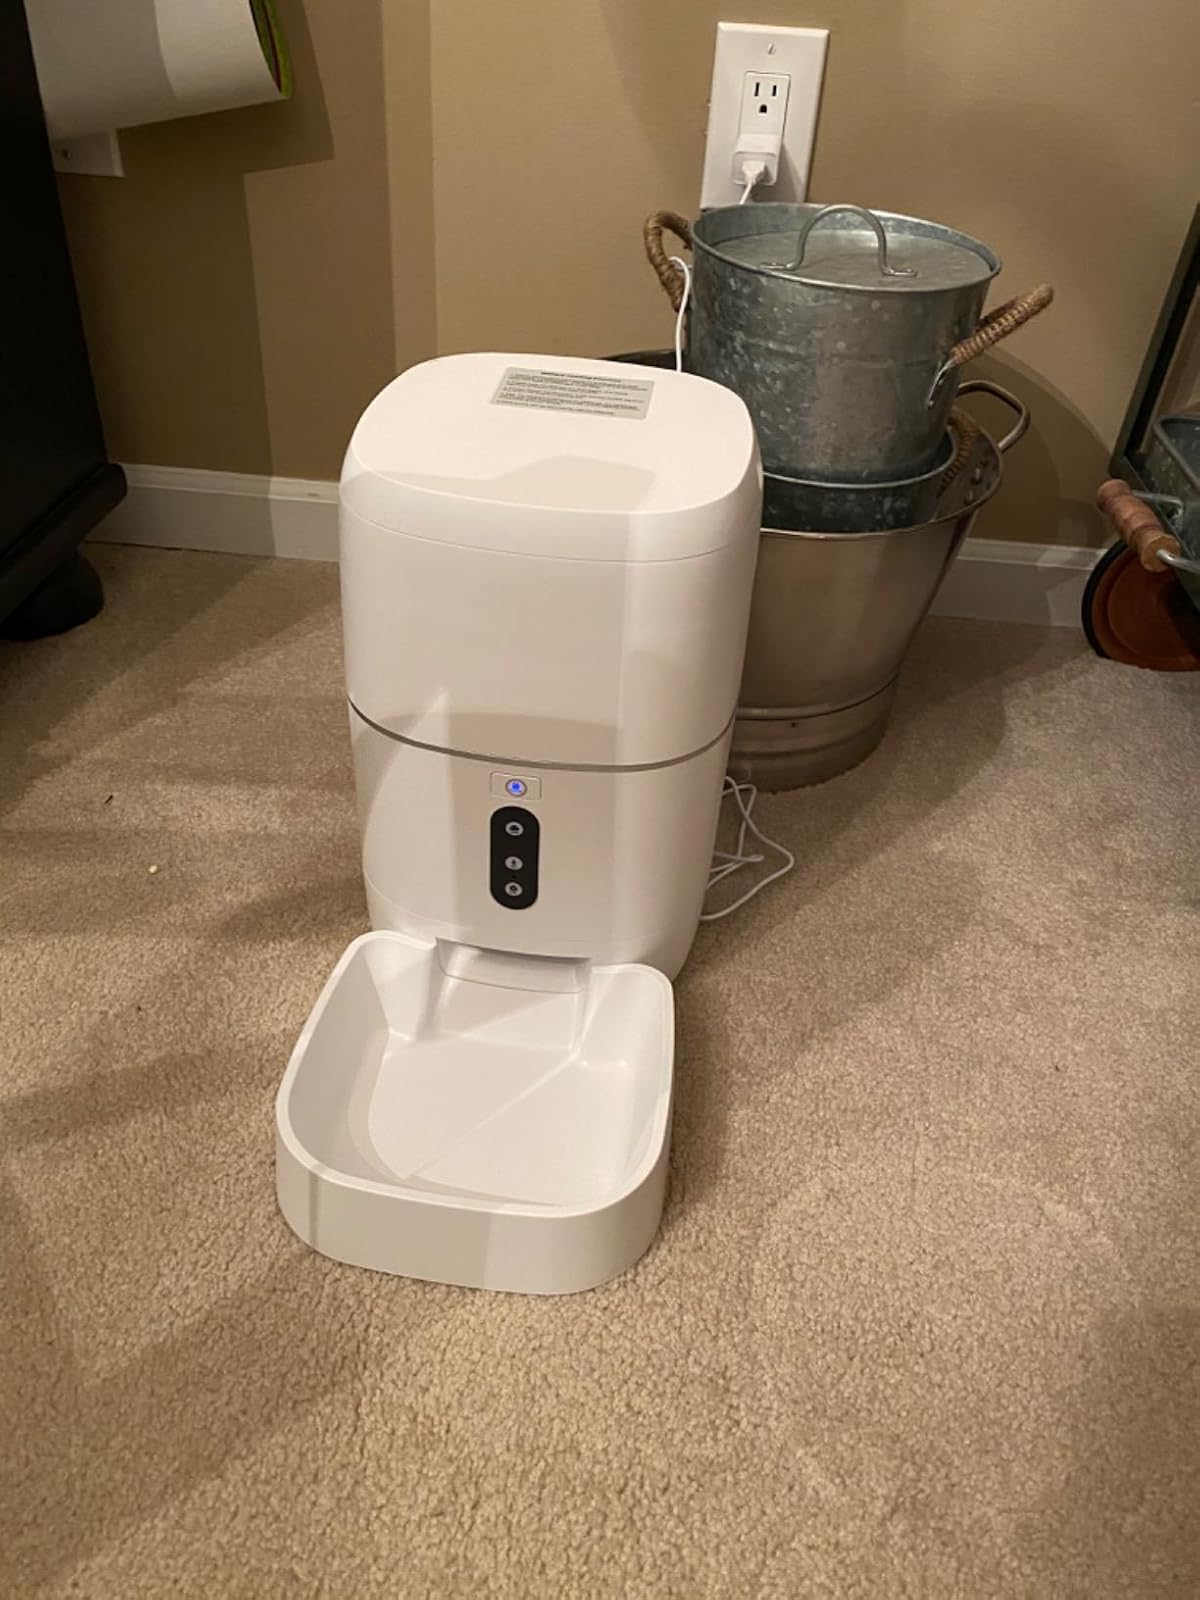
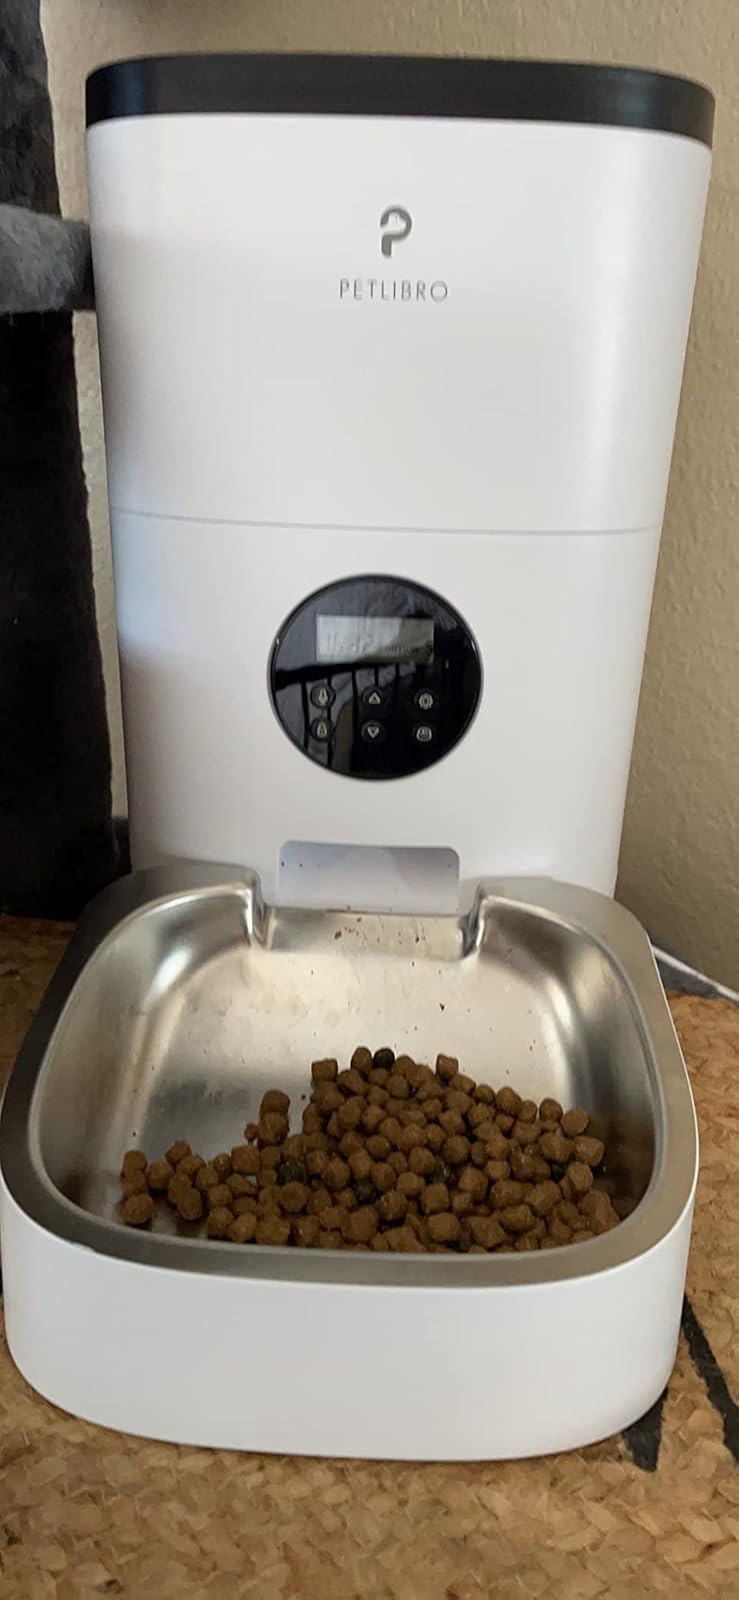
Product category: items_feeder
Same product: no